Praxiteles

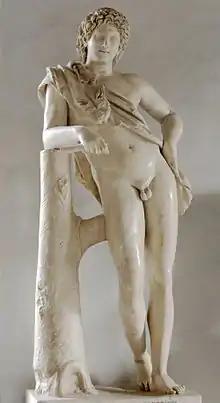
The "Resting Satyr"

Later opinions have varied, reaching a low with the sculptor Aristide Maillol, who railed, "It's kitsch, it's frightful, it's sculpted in Marseille soap". In 1948, Carl Blümel published it in a monograph as "The Hermes of "a" Praxiteles", reversing his earlier (1927) opinion that it was a Roman copy, finding it not 4th century either, but referring it instead to a Hellenistic sculptor, a younger Praxiteles of Pergamon.